Charles Proteus Steinmetz

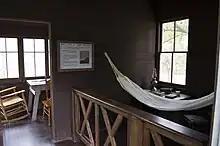
Steinmetz maintained a small cabin overlooking the Mohawk River near Schenectady, New York

Steinmetz earned wide recognition among the scientific community and numerous awards and honors both during his life and posthumously.